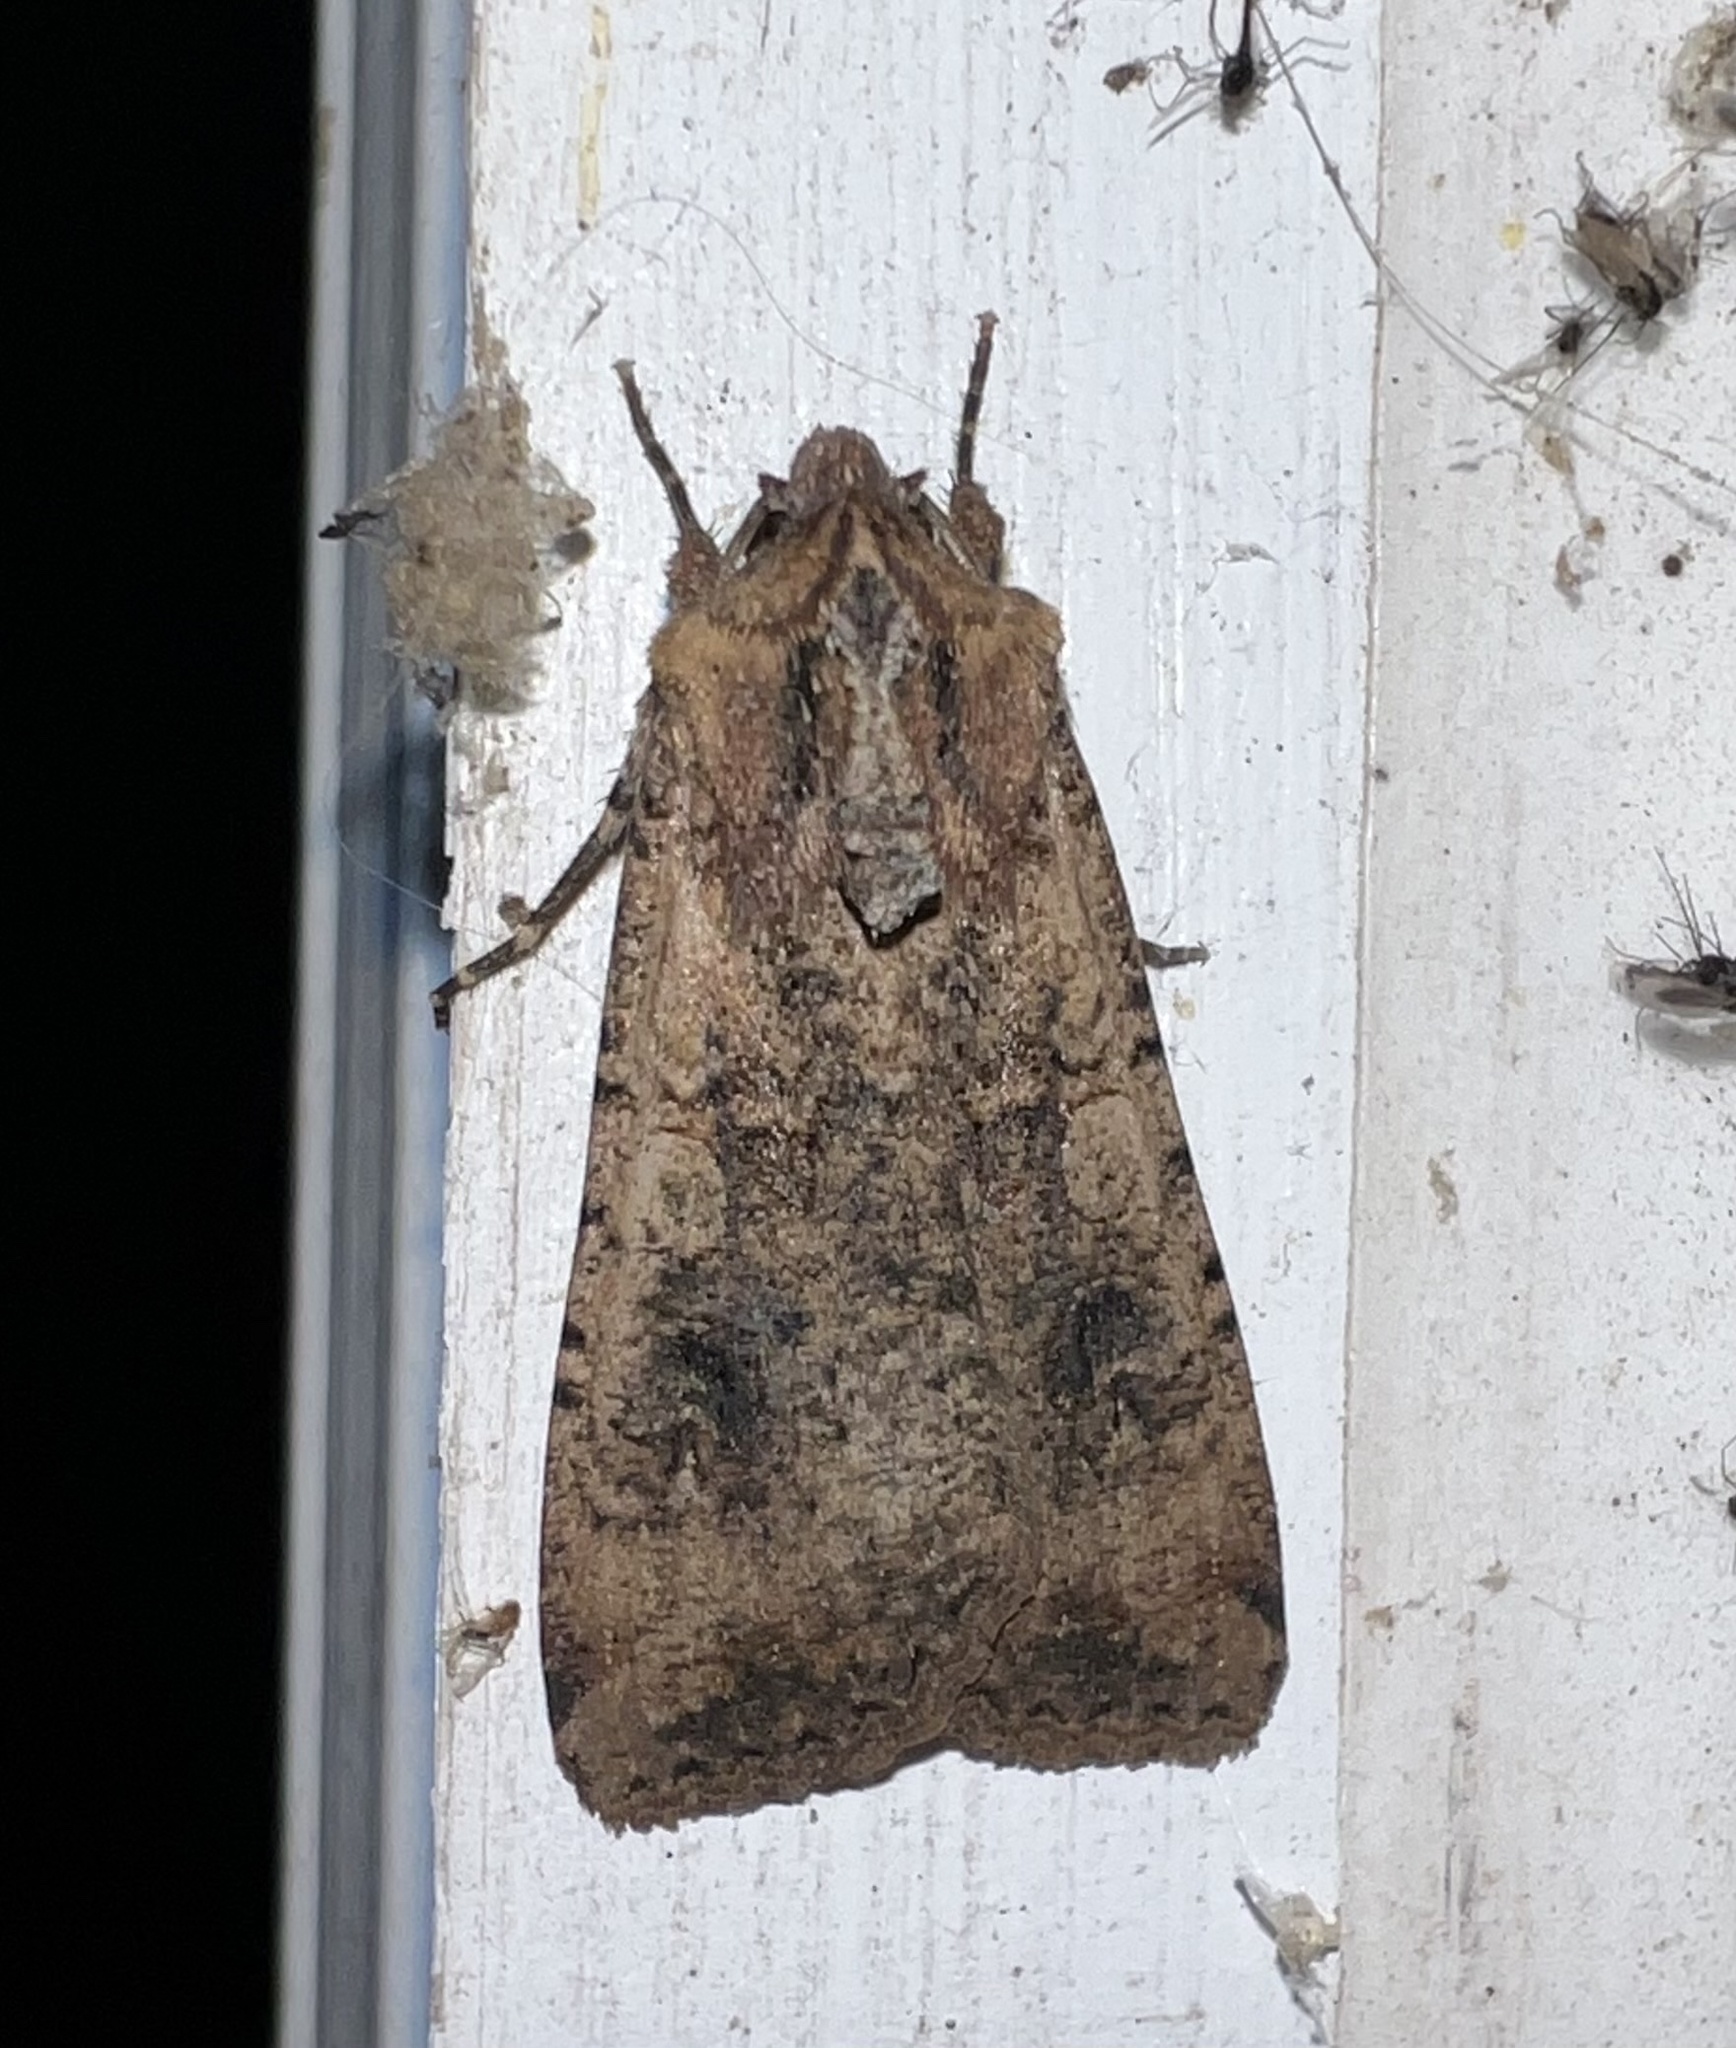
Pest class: cutworms